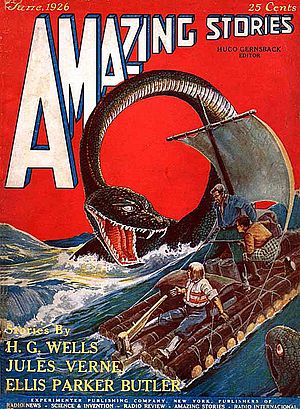
Rejsen til Jordens indre
Rejsen til Jordens indre (formentlig uddrag) starter på side 196 i Amazing Stories, volume 1, nummer 3 (Juni 1926).[1]
Rejsen til Jordens indre er en science fiction-roman fra 1864 skrevet af Jules Verne.